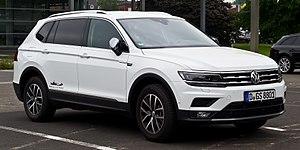
La Tiguan est une voiture de la catégorie des SUV compacts produite par le constructeur automobile allemand Volkswagen depuis 2007 et sa commercialisation a démarré à l'automne 2007. Cette voiture a remporté le volant d'or dans la catégorie des SUV.